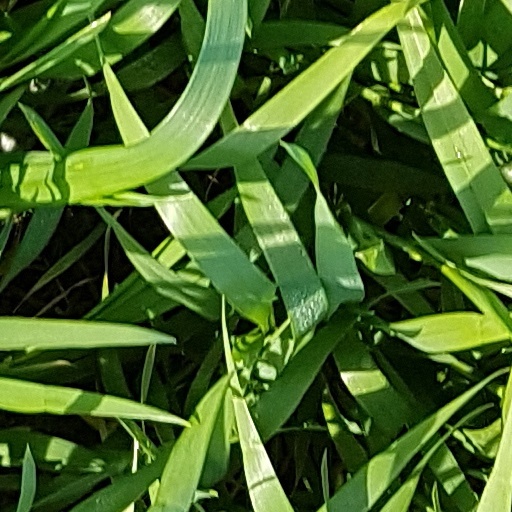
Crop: wheat